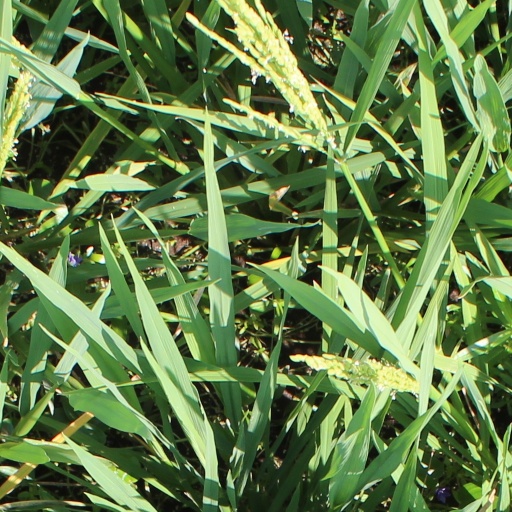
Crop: rice